Kōmyō-ji (Kamakura)

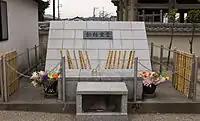
The pet cemetery. The names on the "sotōba" (wooden stupas) are those of pets: Jiro, Top, Goemon and Nonnon

Immediately after the "sanmon", next to the cemetery lies the , an animal mortuary maintained by the Shōnan Jūishikai Dōbutsu Reidō Hōsankai, a group of volunteers affiliated with a local association of veterinarians, the Shōnan Jūishikai.